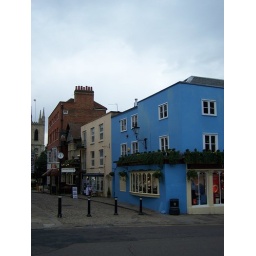
street right by the castle